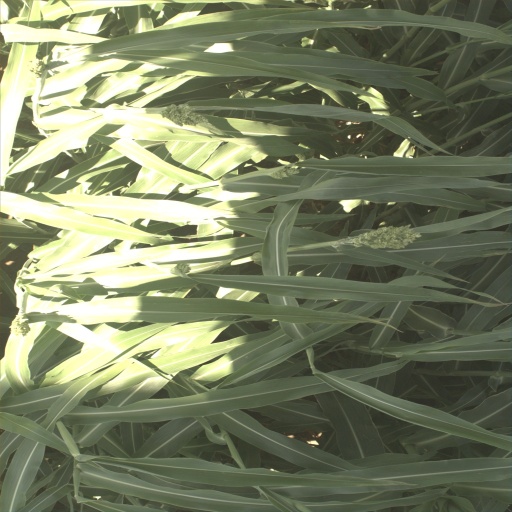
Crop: sorghum